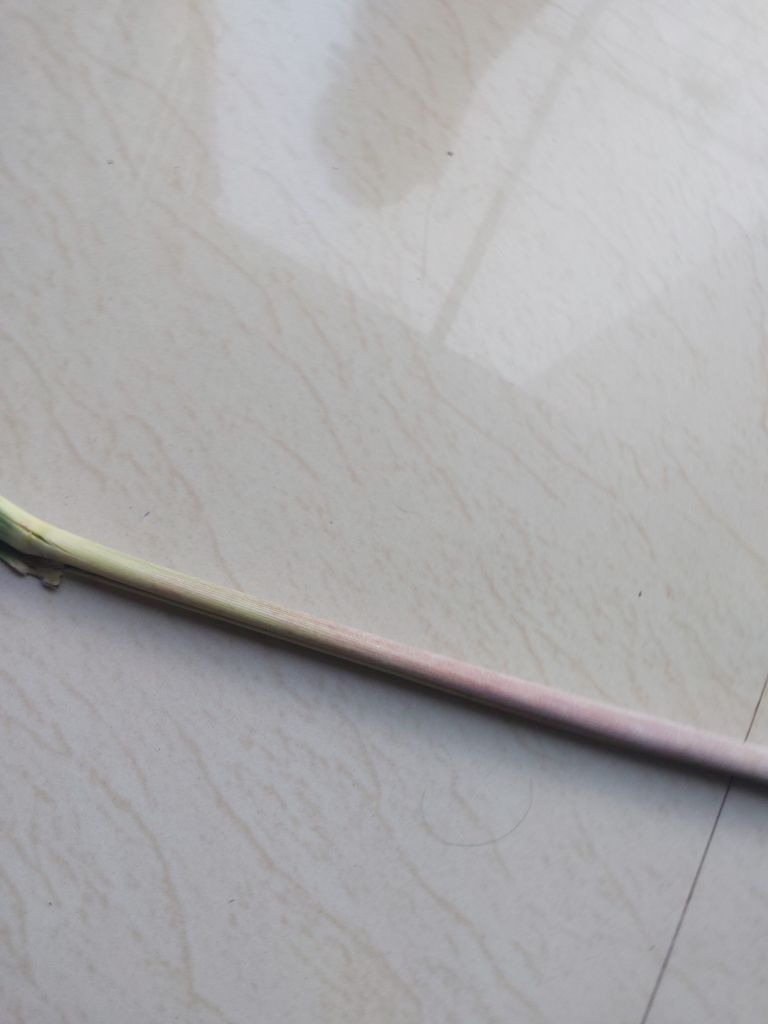
Label: Pokkah Boeng